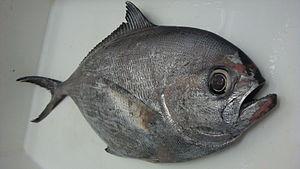
La Grande castagnole est une espèce de poissons perciformes qui se rencontre dans l'Atlantique, l'océan Indien et le sud du Pacifique. Elle mesure à l'âge adulte entre quarante centimètres et un mètre. On la trouve également en Méditerranée, où il y a une dizaine d'années, à l'époque où la pêche n'était pas aussi réglementée, les pêcheurs de thon et d'espadon en attrapaient beaucoup.